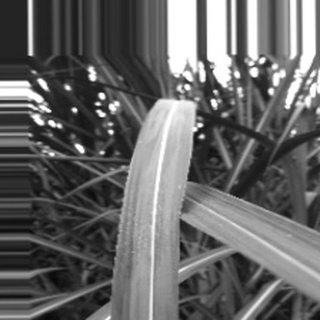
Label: sugarcane_bacterial_blight